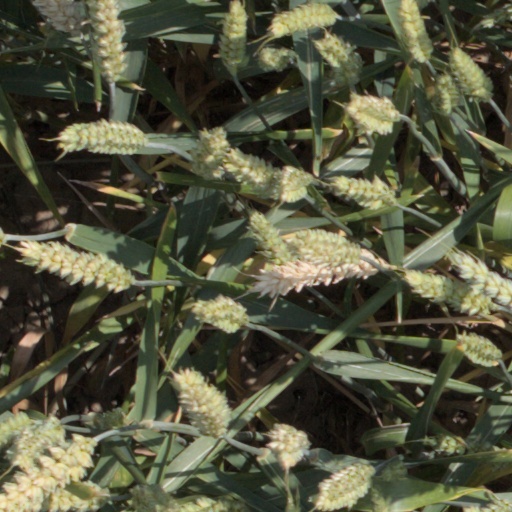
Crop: wheat